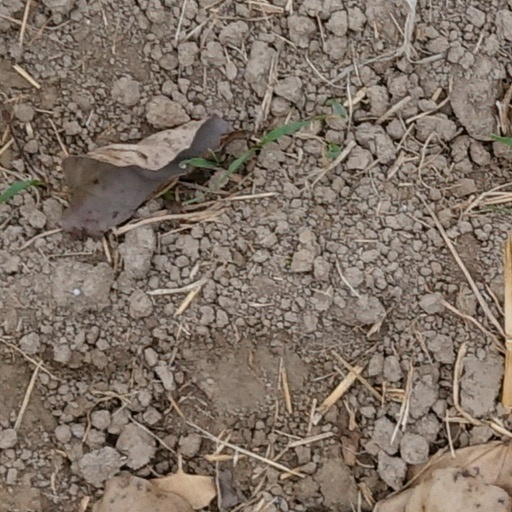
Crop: wheat